Fans of Kate

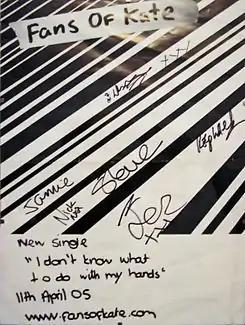
Poster from Marr's Bar, Worcester

The band released 1,500 numbered copies of their debut EP "Fans Of Kate EP" on Headwrecker Records on 15 November 2004. This was followed up by the single "I Don't Know What To Do With My Hands" which the band worked on alongside producer Dan Swift (Snow Patrol, The Cooper Temple Clause). "I Don't Know What To Do With My Hands" was released initially as a one track promo on Headwrecker in March 2005, and then officially as a three track single on Moshi Moshi Records on 11 April 2005. Both the EP and the single were available from HMV's online store for a short time.